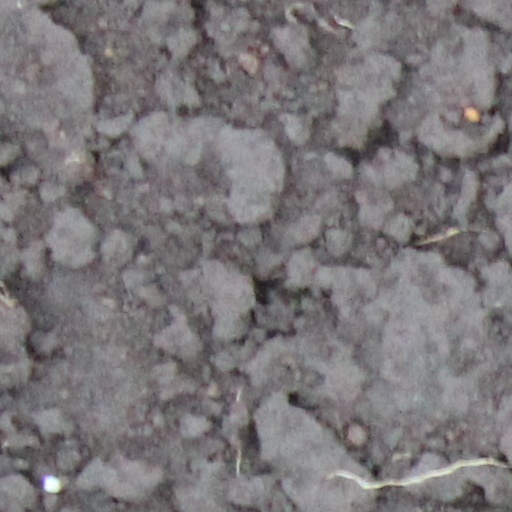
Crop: wheat